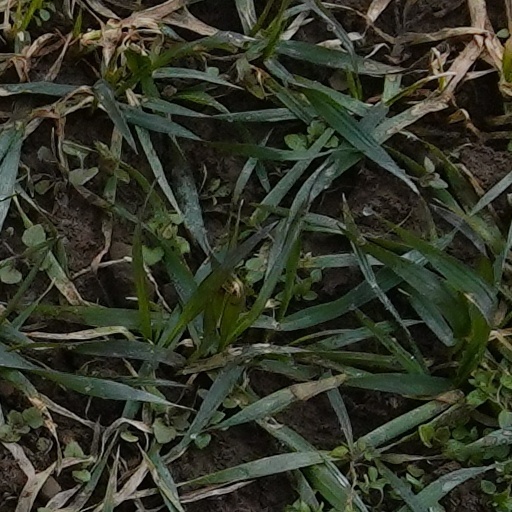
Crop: wheat